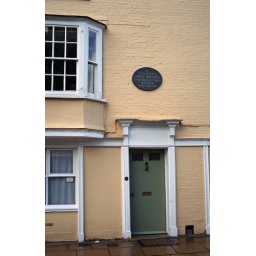
The sign in the window says &amp;quot;This is a private house&amp;quot;.